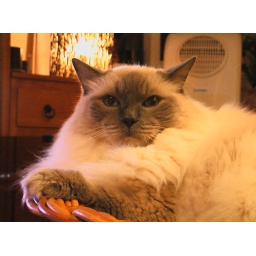
Azura sitting in her basket wondering why Im pointing a metal device at her instead of patting her.